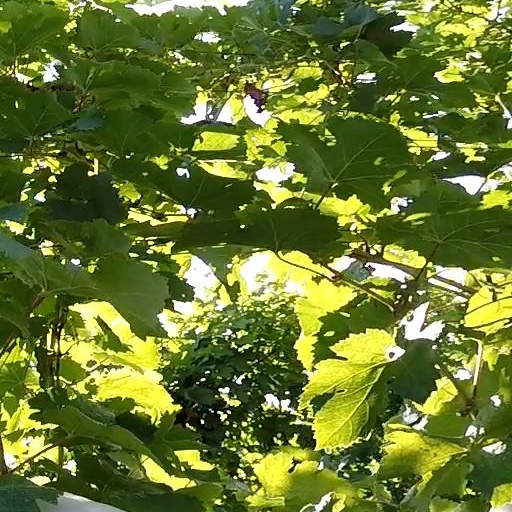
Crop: grape